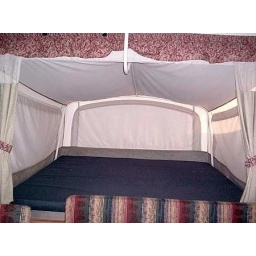
bed by couch